Production of The Lord of the Rings film series

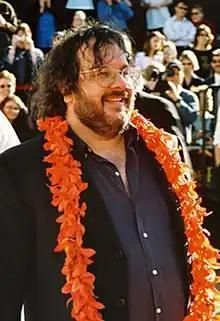
Peter Jackson in 2003, at the premiere of "The Return of the King" in Wellington

When Universal cancelled "King Kong" in 1997, Jackson and Walsh immediately received support from Weinstein and began a six-week process of sorting out the rights. Jackson and Walsh asked Costa Botes to write a scene-by-scene synopsis of the book, which Jackson then rearranged as the basis for his screen treatment.